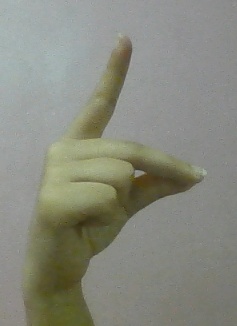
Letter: ta